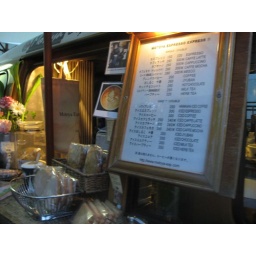
Espresso bar in mini van parked at station